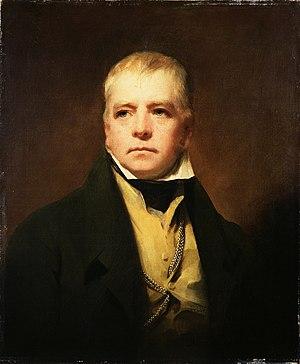
Walter Scott est un poète, écrivain et historien écossais né le 15 août 1771 à Édimbourg et mort le 21 septembre 1832 à Abbotsford.
Ellens dritter Gesang, littéralement le « Troisième chant d'Ellen », est une des compositions les plus populaires de Franz Schubert. Composée en 1825, elle est aujourd'hui mondialement connue sous le nom d'« Ave Maria de Schubert ».
Le romantisme écossais est un mouvement artistique, littéraire et intellectuel apparu en Écosse entre la fin du XVIIIᵉ et le début du XIXᵉ siècle. Il fait partie du mouvement romantique en Europe, lequel s’opposait, en partie, au Siècle des Lumières. Il met en valeur les sentiments individuels, nationaux et émotionnels, se détachant ainsi des modèles de la Renaissance et du classicisme pour se rapprocher du Moyen Âge.